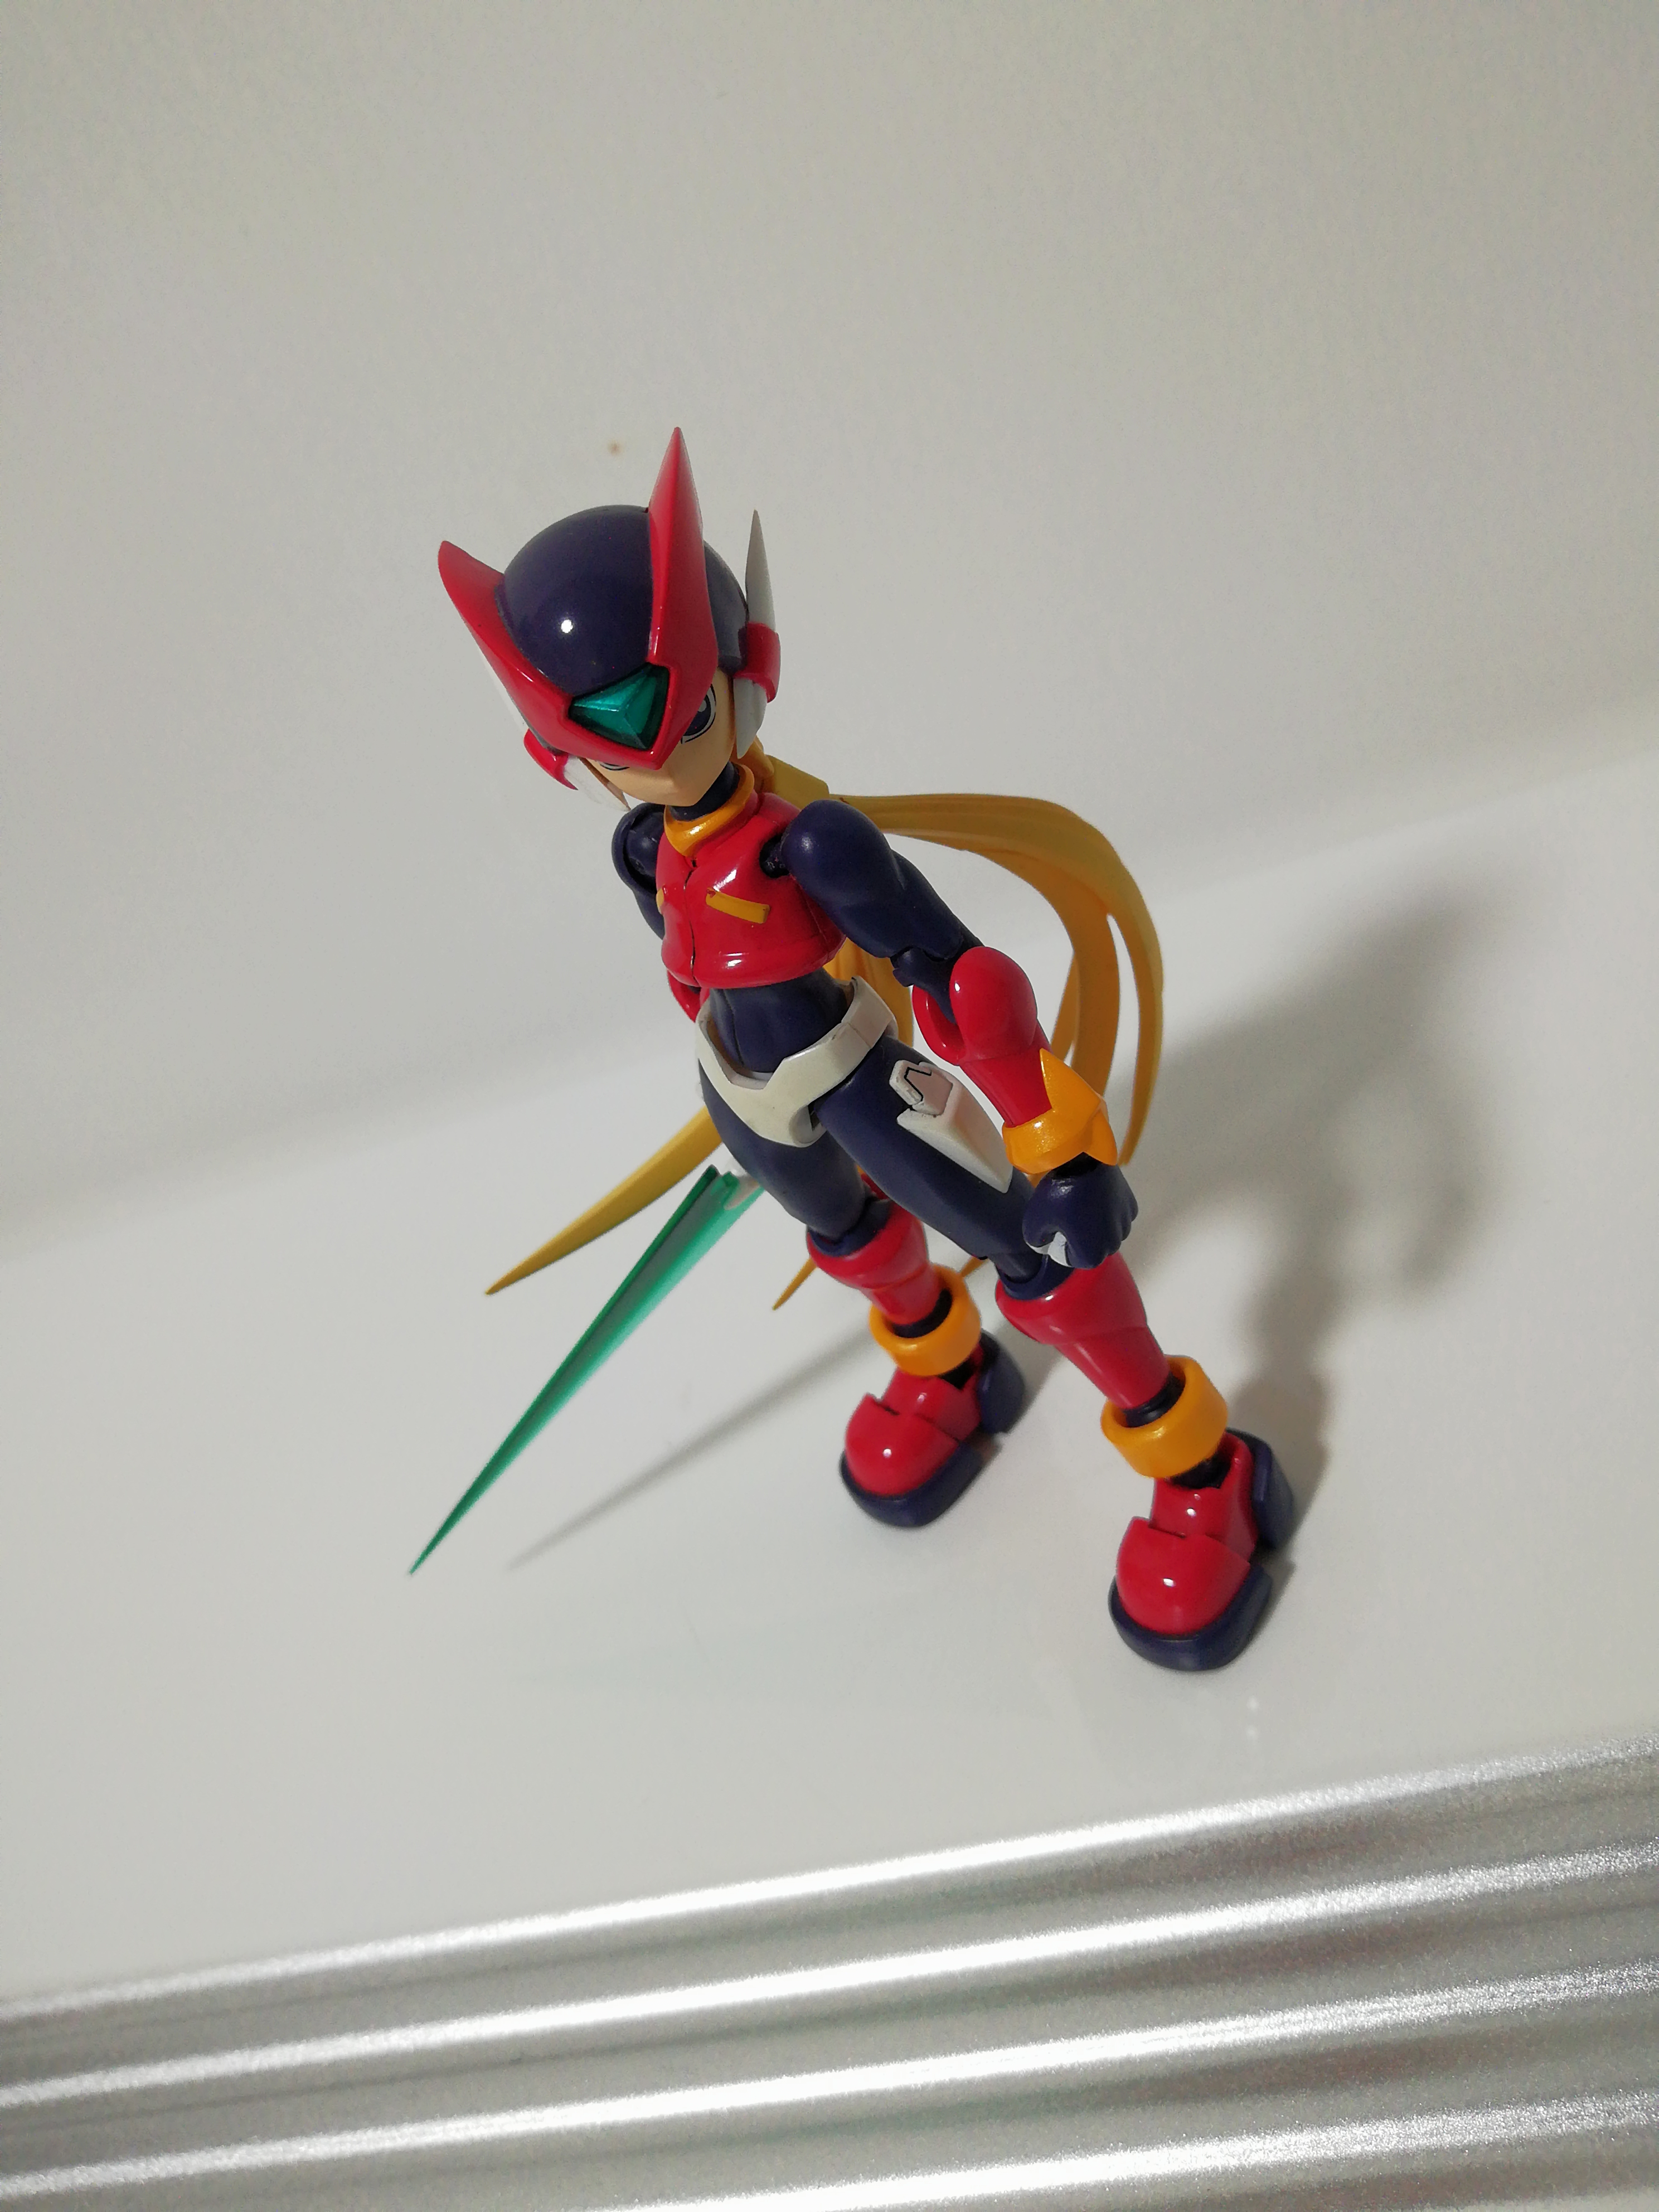
model, toy, lego, art, electric blue, fictional character, machine, carmine, action figure, font, mecha, figurine, illustration, animal figure, superhero, animation, wolverine, wing, fiction, robot, hero, toy vehicle